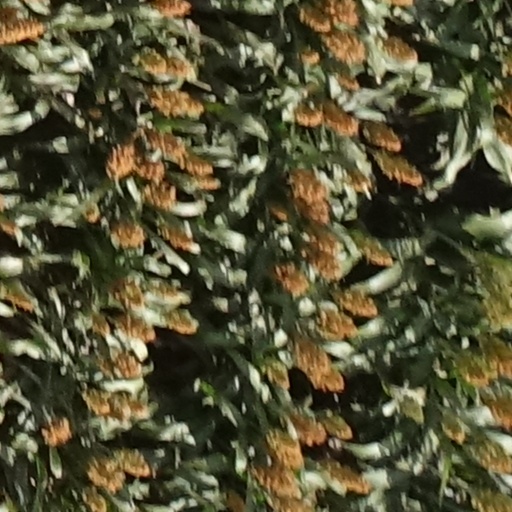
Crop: sorghum